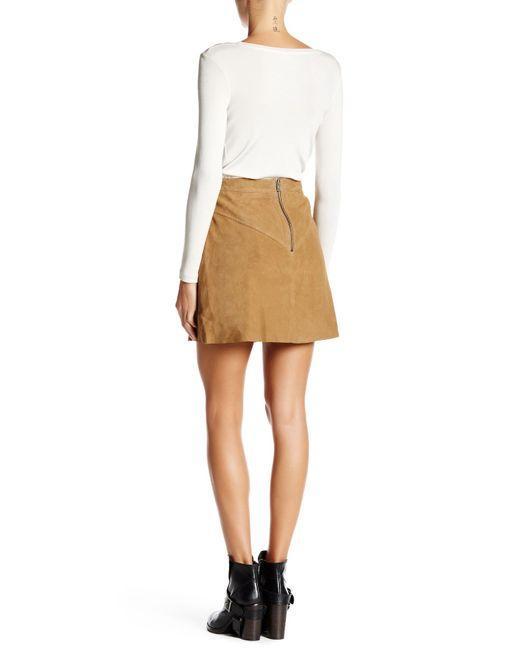
Damen brauner Cordminirock lässig